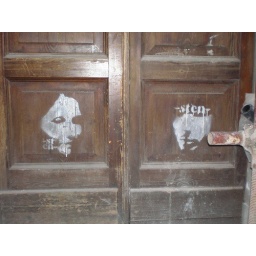
two faces on wooden door by sten